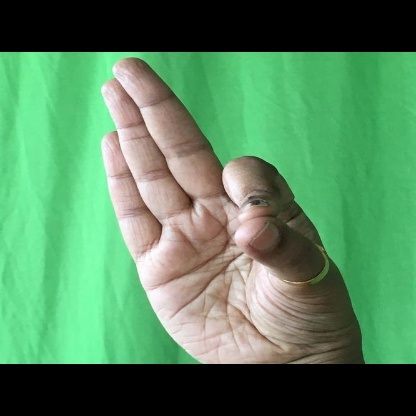
Mudra: Aralam